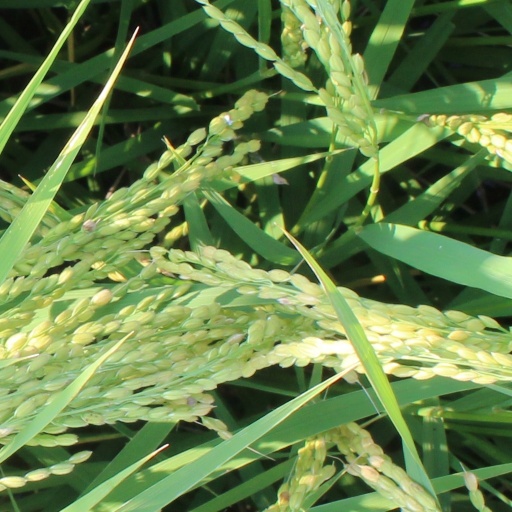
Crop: rice